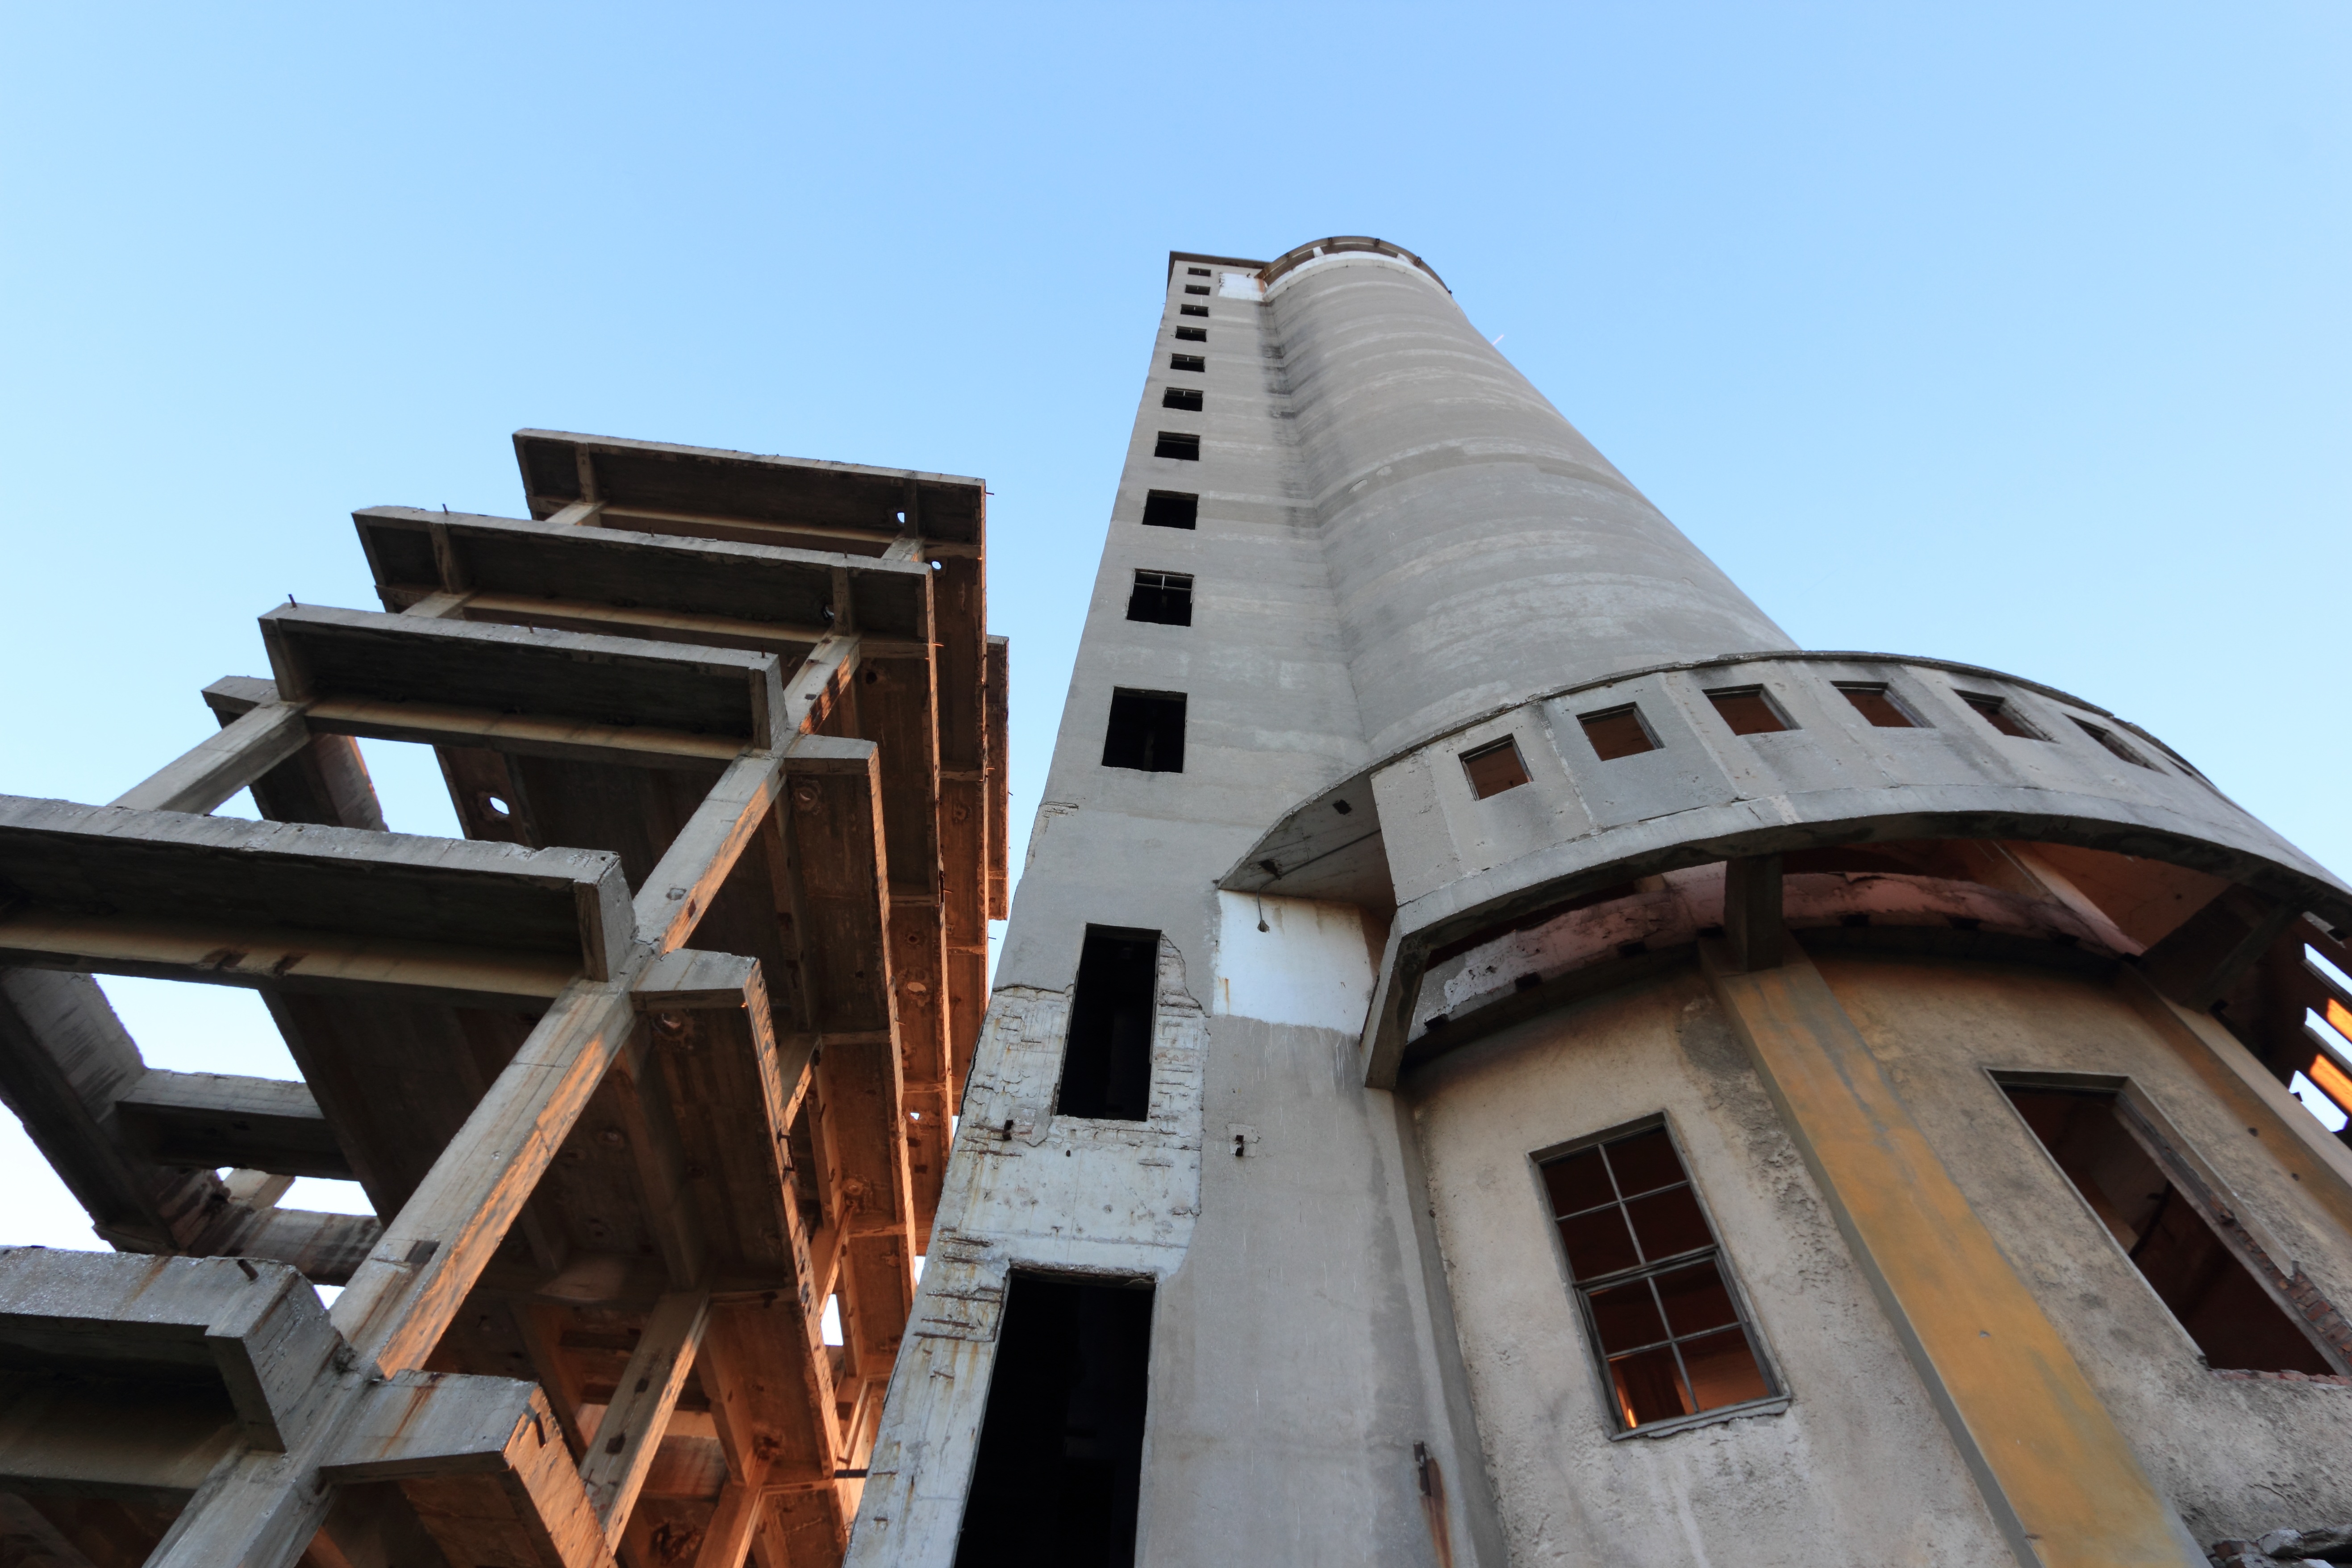
architecture, structure, wood, house, roof, facade, abandoned, industry, ruin, albania, fier